Toronto FC

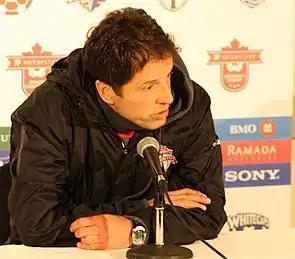
Preki at a press conference as the club's head coach; he coached the club from November 2009 to September 2010.

After failing to qualify on the final day of the 2009 campaign, Maple Leaf Sports & Entertainment said anything short of a playoff spot in 2010 would be unacceptable. With that directive, former director of soccer Mo Johnston hired Preki and made wholesale changes to the roster to reflect the U.S. Hall of Fame's plan to play a tough, defensive style. Despite scoring troubles, TFC played well at the start, going undefeated in seven games at one time. The team struggled following the World Cup break. Sensing problems in the locker room and to try to salvage the season, MLSE dismissed both Johnston and Preki on September 14, naming Earl Cochrane interim director of soccer and Nick Dasovic interim coach. The players responded to Dasovic's more open flexible style, but it was not enough as the club was eliminated from playoff contention with three games left in the season. Off-field issues with season-seat holders over the 2011 season ticket package added to the fans' frustrations, forcing MLSE to hold a series of town hall meetings.